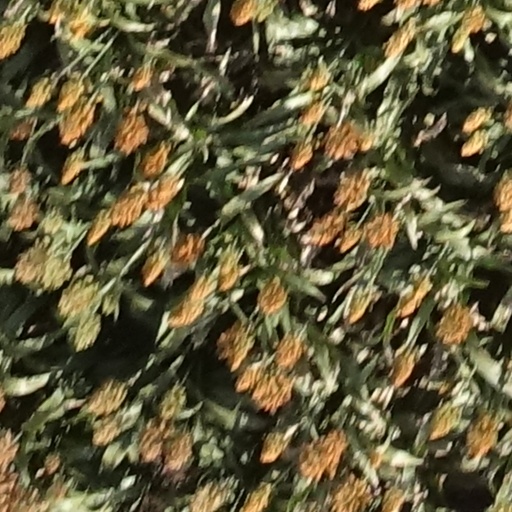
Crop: sorghum